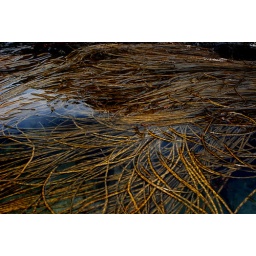
sea weed in water at beach muckross kilcar co donegal 15/7/10